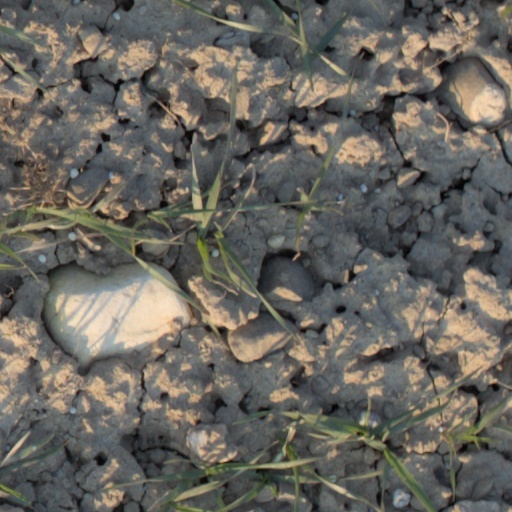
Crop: wheat